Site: brandenburg
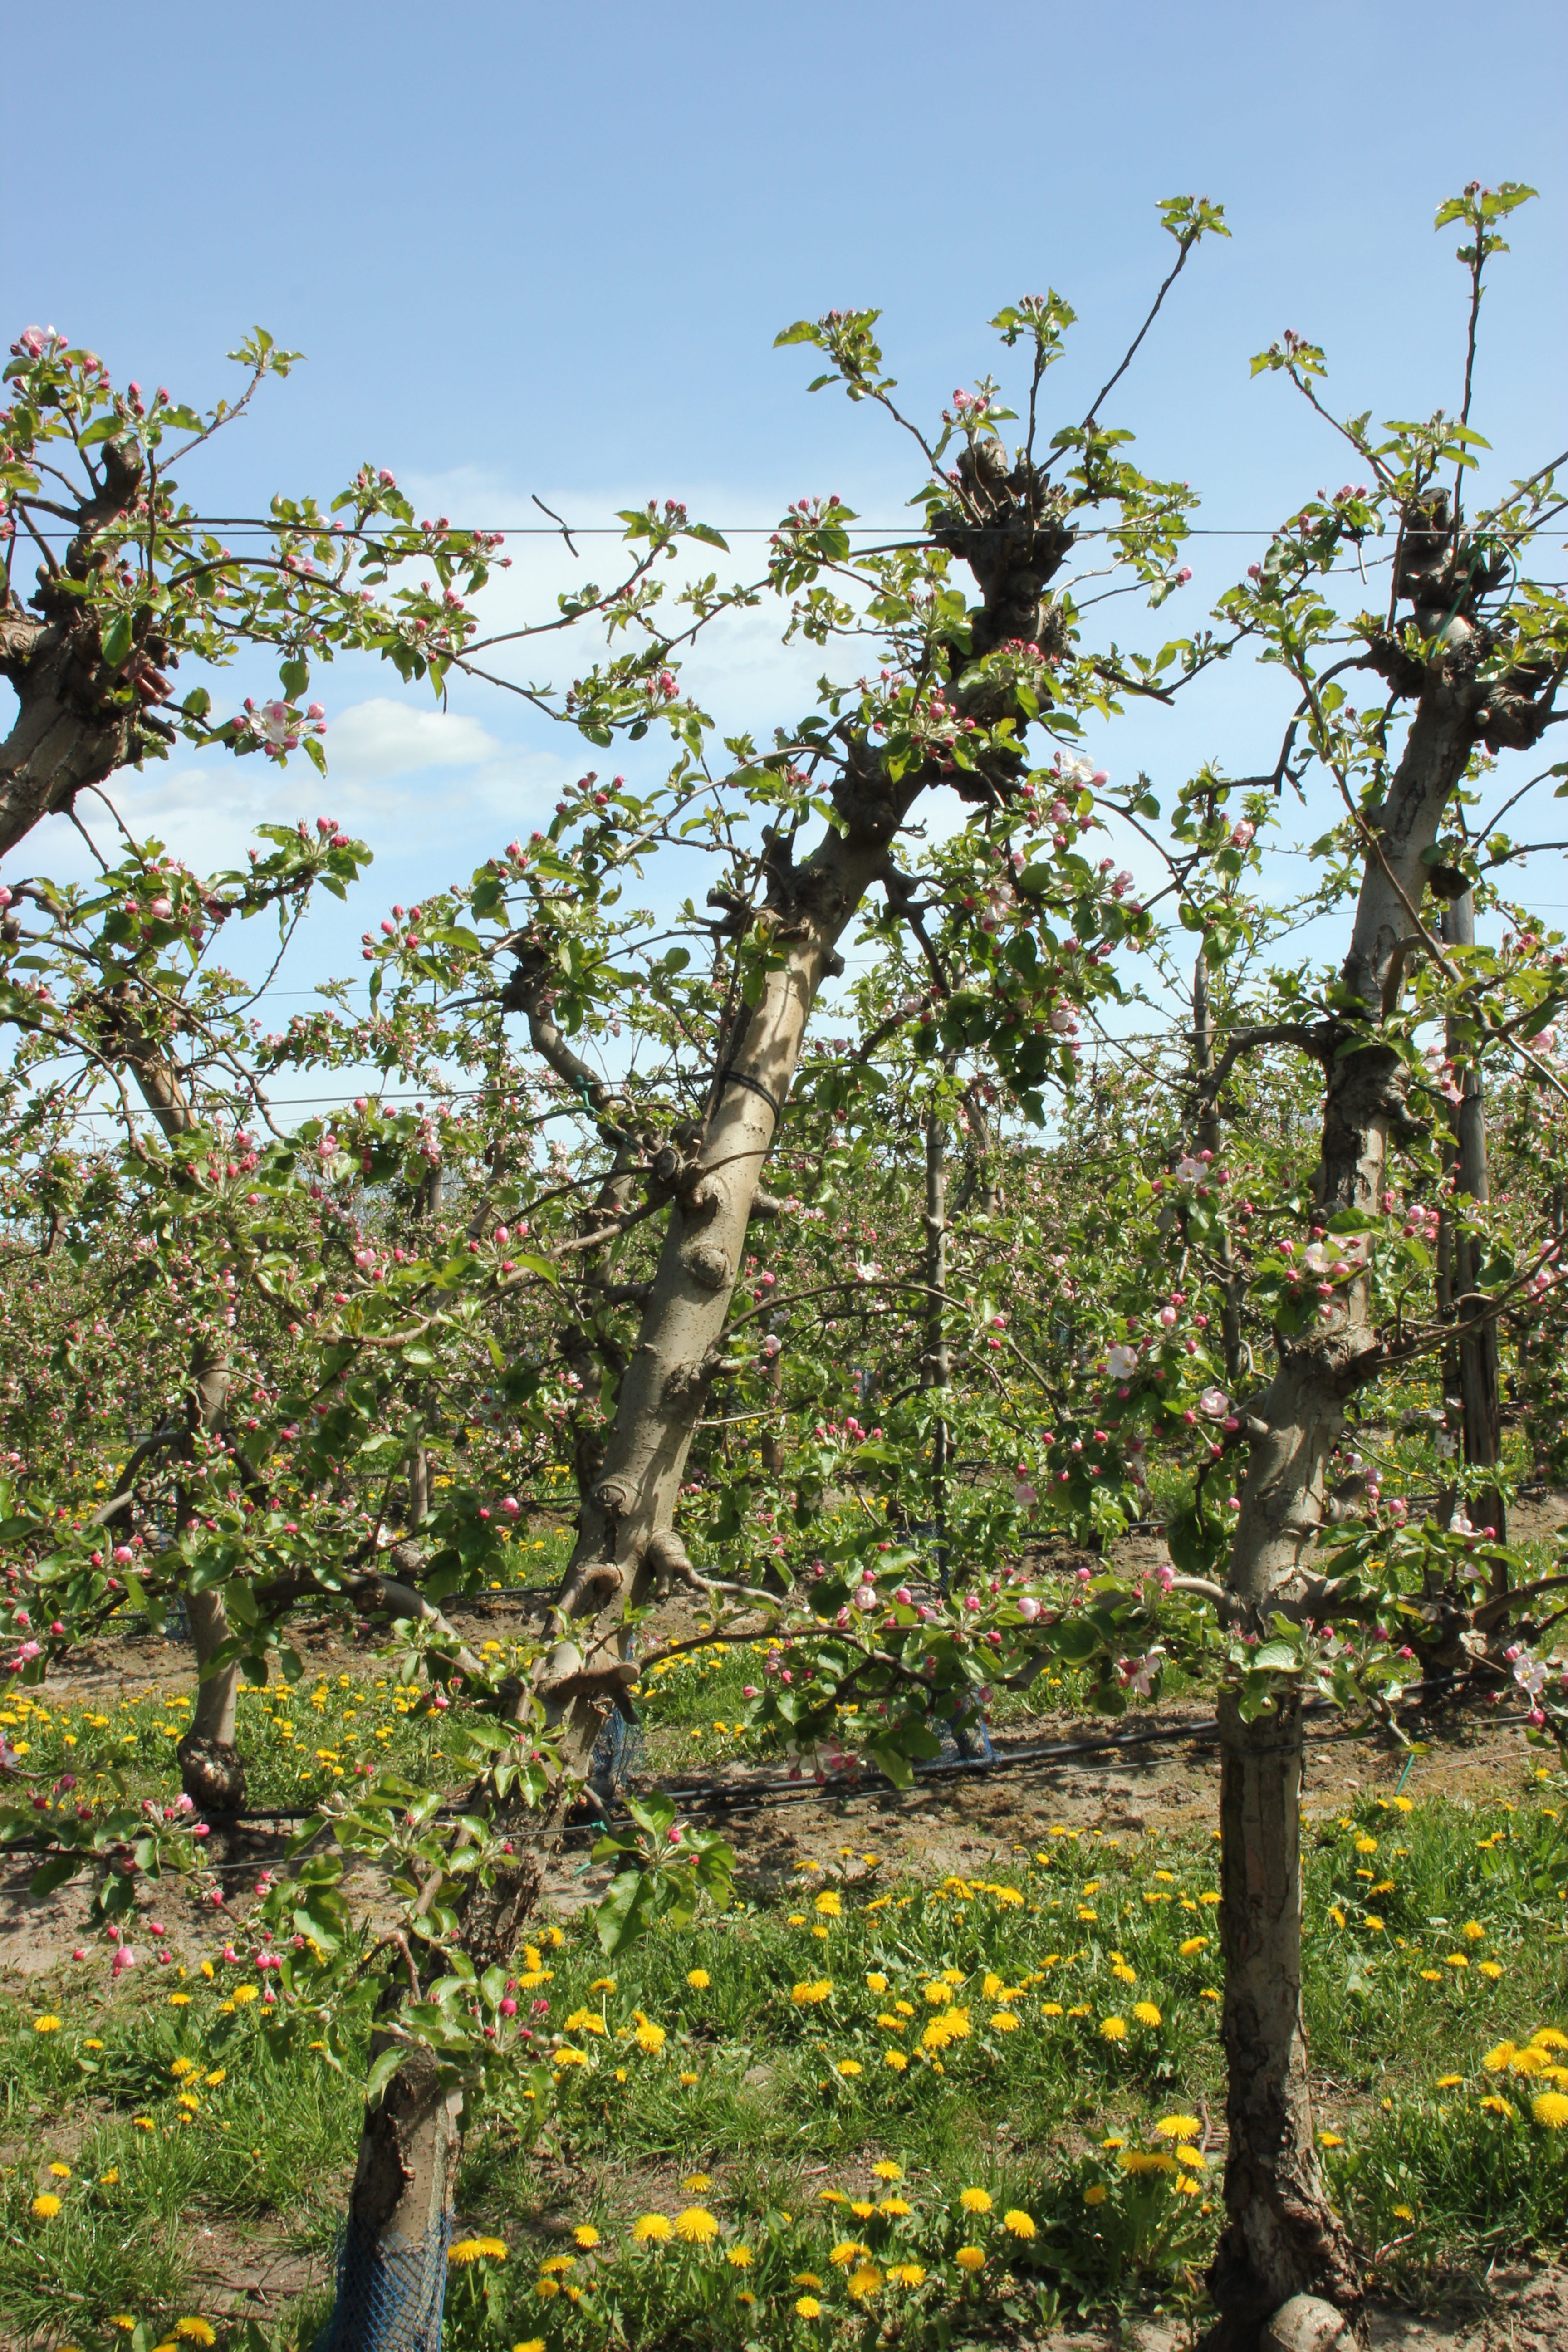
Growth stage (BBCH 57): Inflorescence emergence